Denver and Rio Grande Western Railway Depot (Aztec, New Mexico)

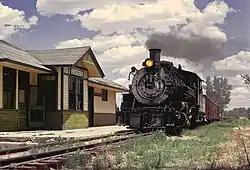
The depot in 1967

The Denver and Rio Grande Western Railway Depot in Aztec, New Mexico, is located at 314 Rio Grande. It was built in 1915 in Prairie School style. It was listed on the National Register of Historic Places in 1985.